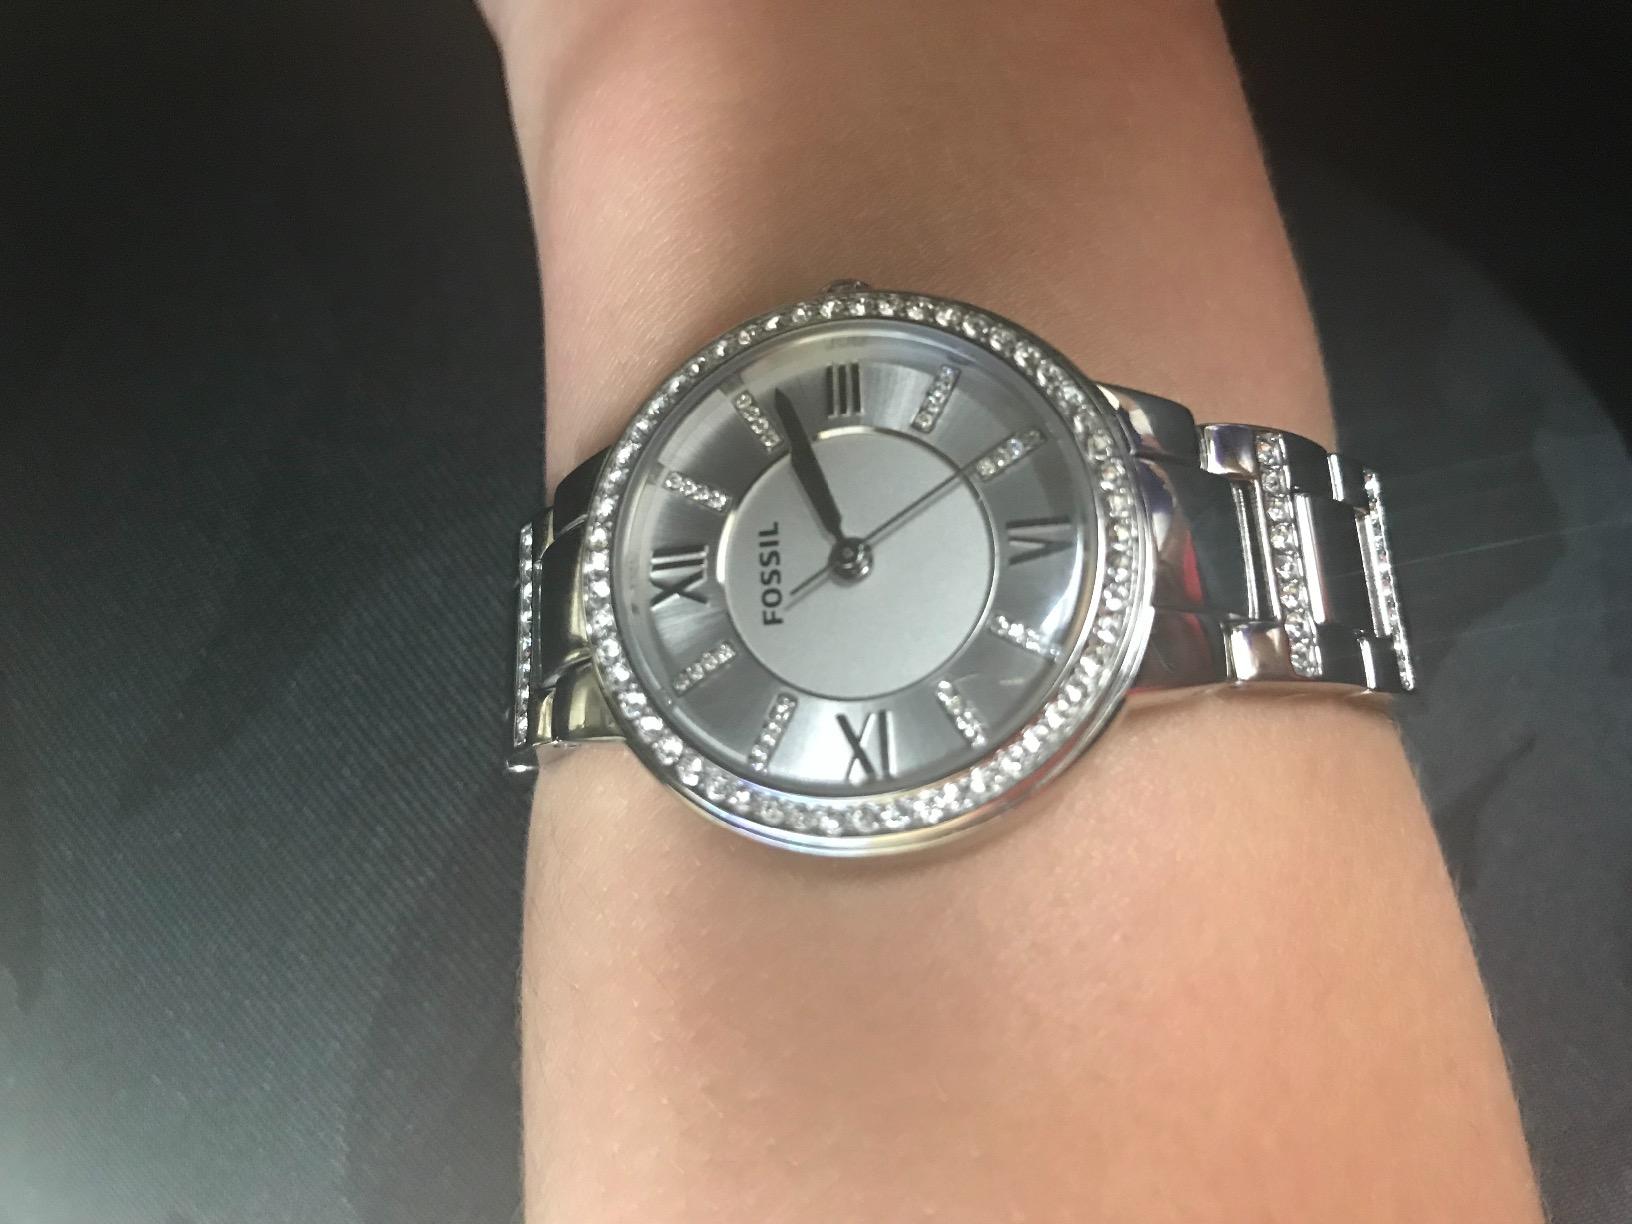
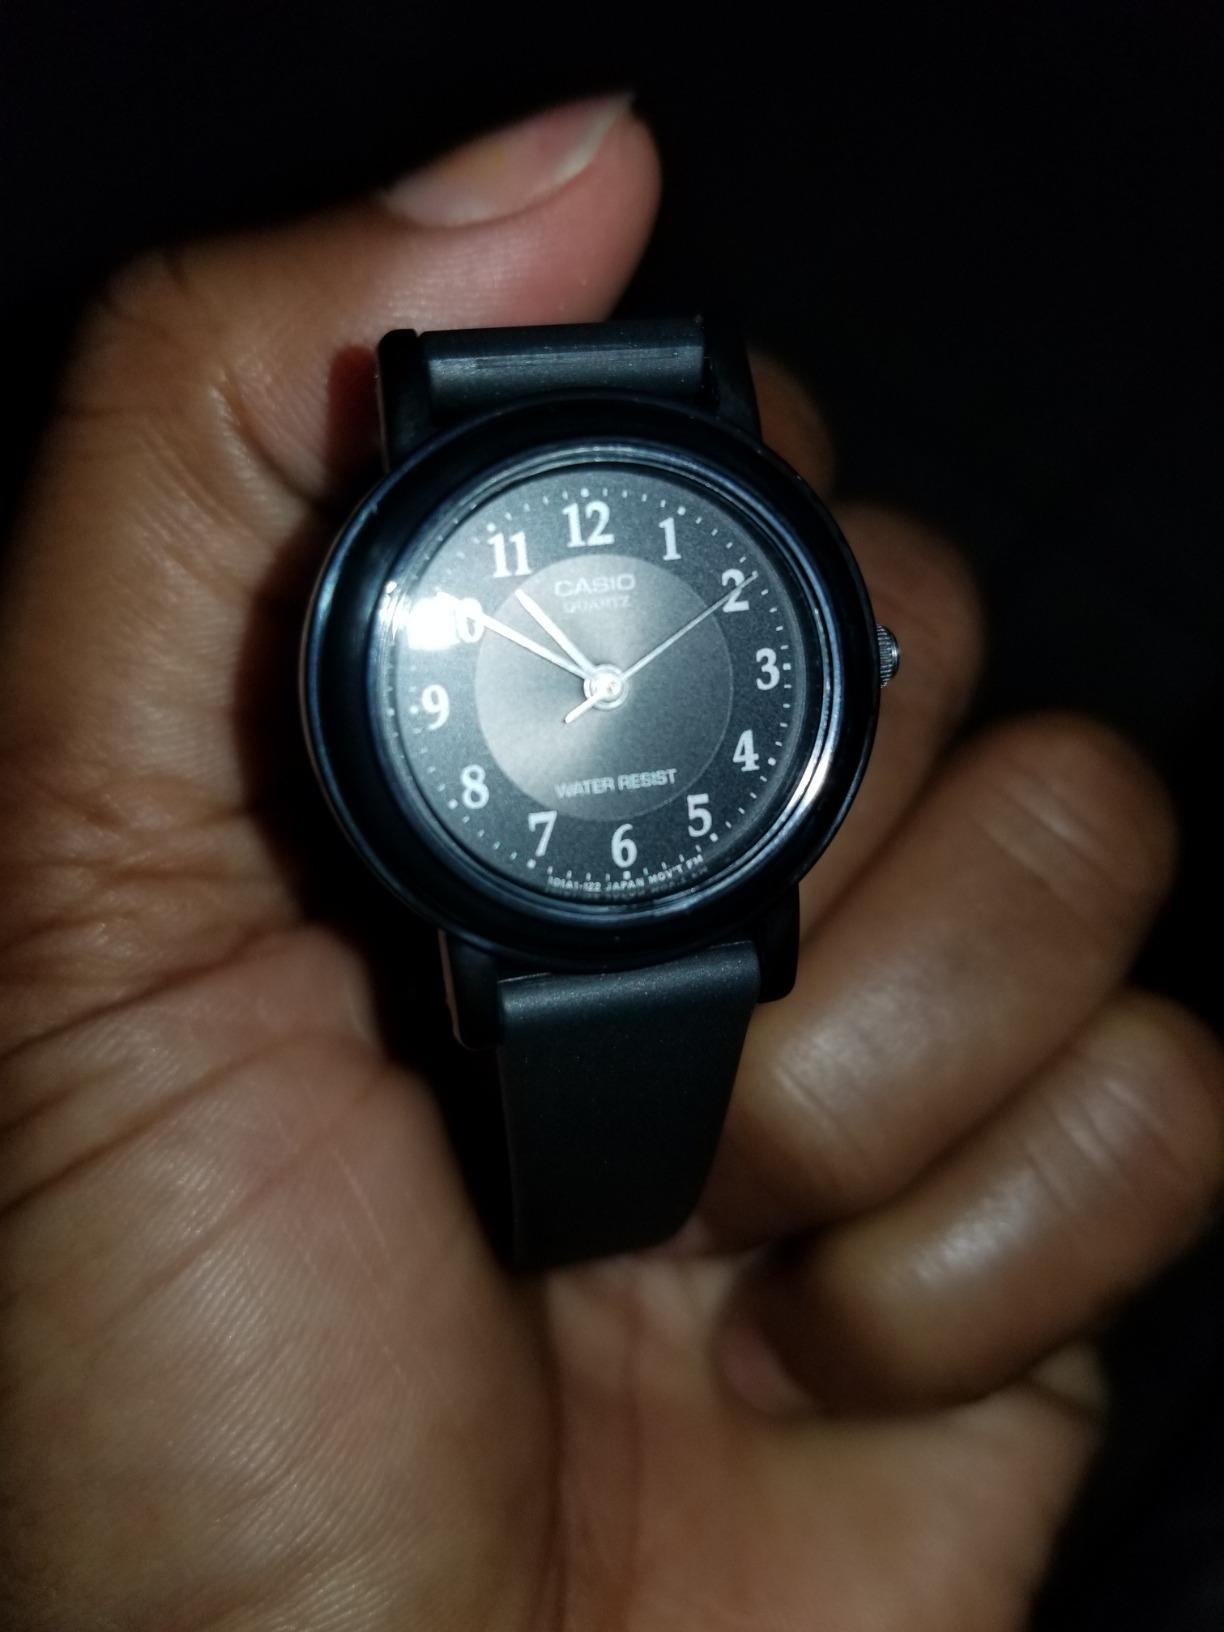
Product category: accessories_watch
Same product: no